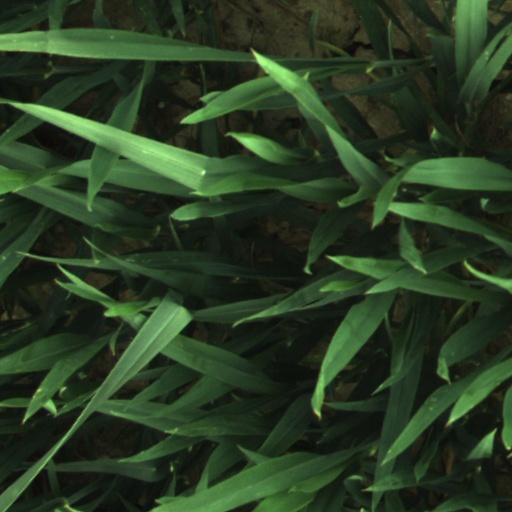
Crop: wheat